Tommy Handley

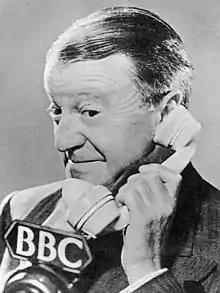

Thomas Reginald Handley (17 January 1892 – 9 January 1949) was an English comedian, best known for the BBC radio programme "It's That Man Again" (""ITMA"") which ran between 1939 and 1949.